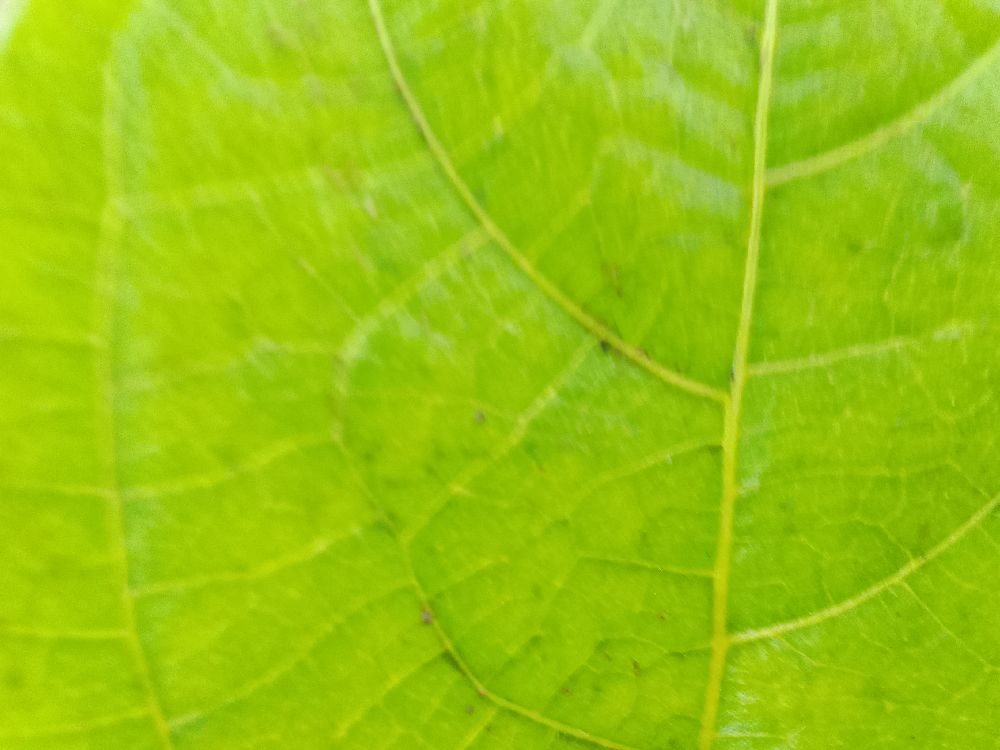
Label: healthy